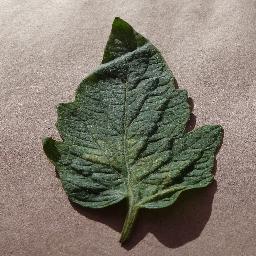
Label: Tomato___Spider_mites Two-spotted_spider_mite